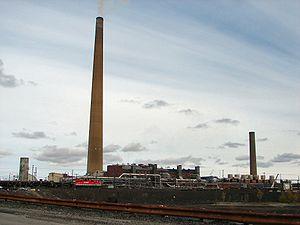
Inco Superstack est une cheminée d'usine à Sudbury au Canada. Haute de 381 m et construite en 1972, il s'agit en 2019 de la deuxième plus haute cheminée d'usine au monde.
Le procédé Manhès-David est un procédé d'affinage des mattes de cuivre inventé en 1880 par l'industriel français Pierre Manhès et son ingénieur Paul David. Inspiré du procédé Bessemer, il consiste en l'utilisation d'un convertisseur pour oxyder avec de l'air les éléments chimiques indésirables contenus dans la matte afin de la transformer en cuivre.